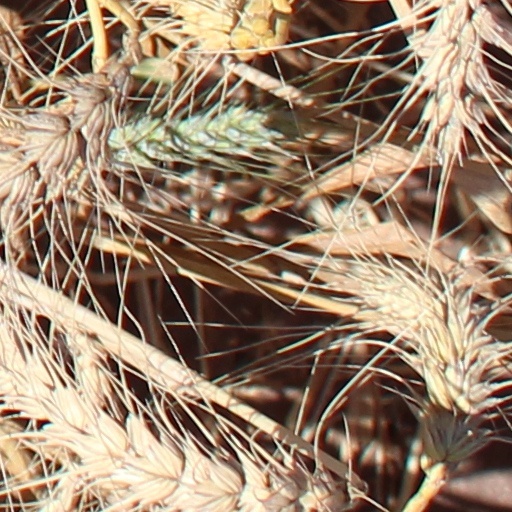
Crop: wheat